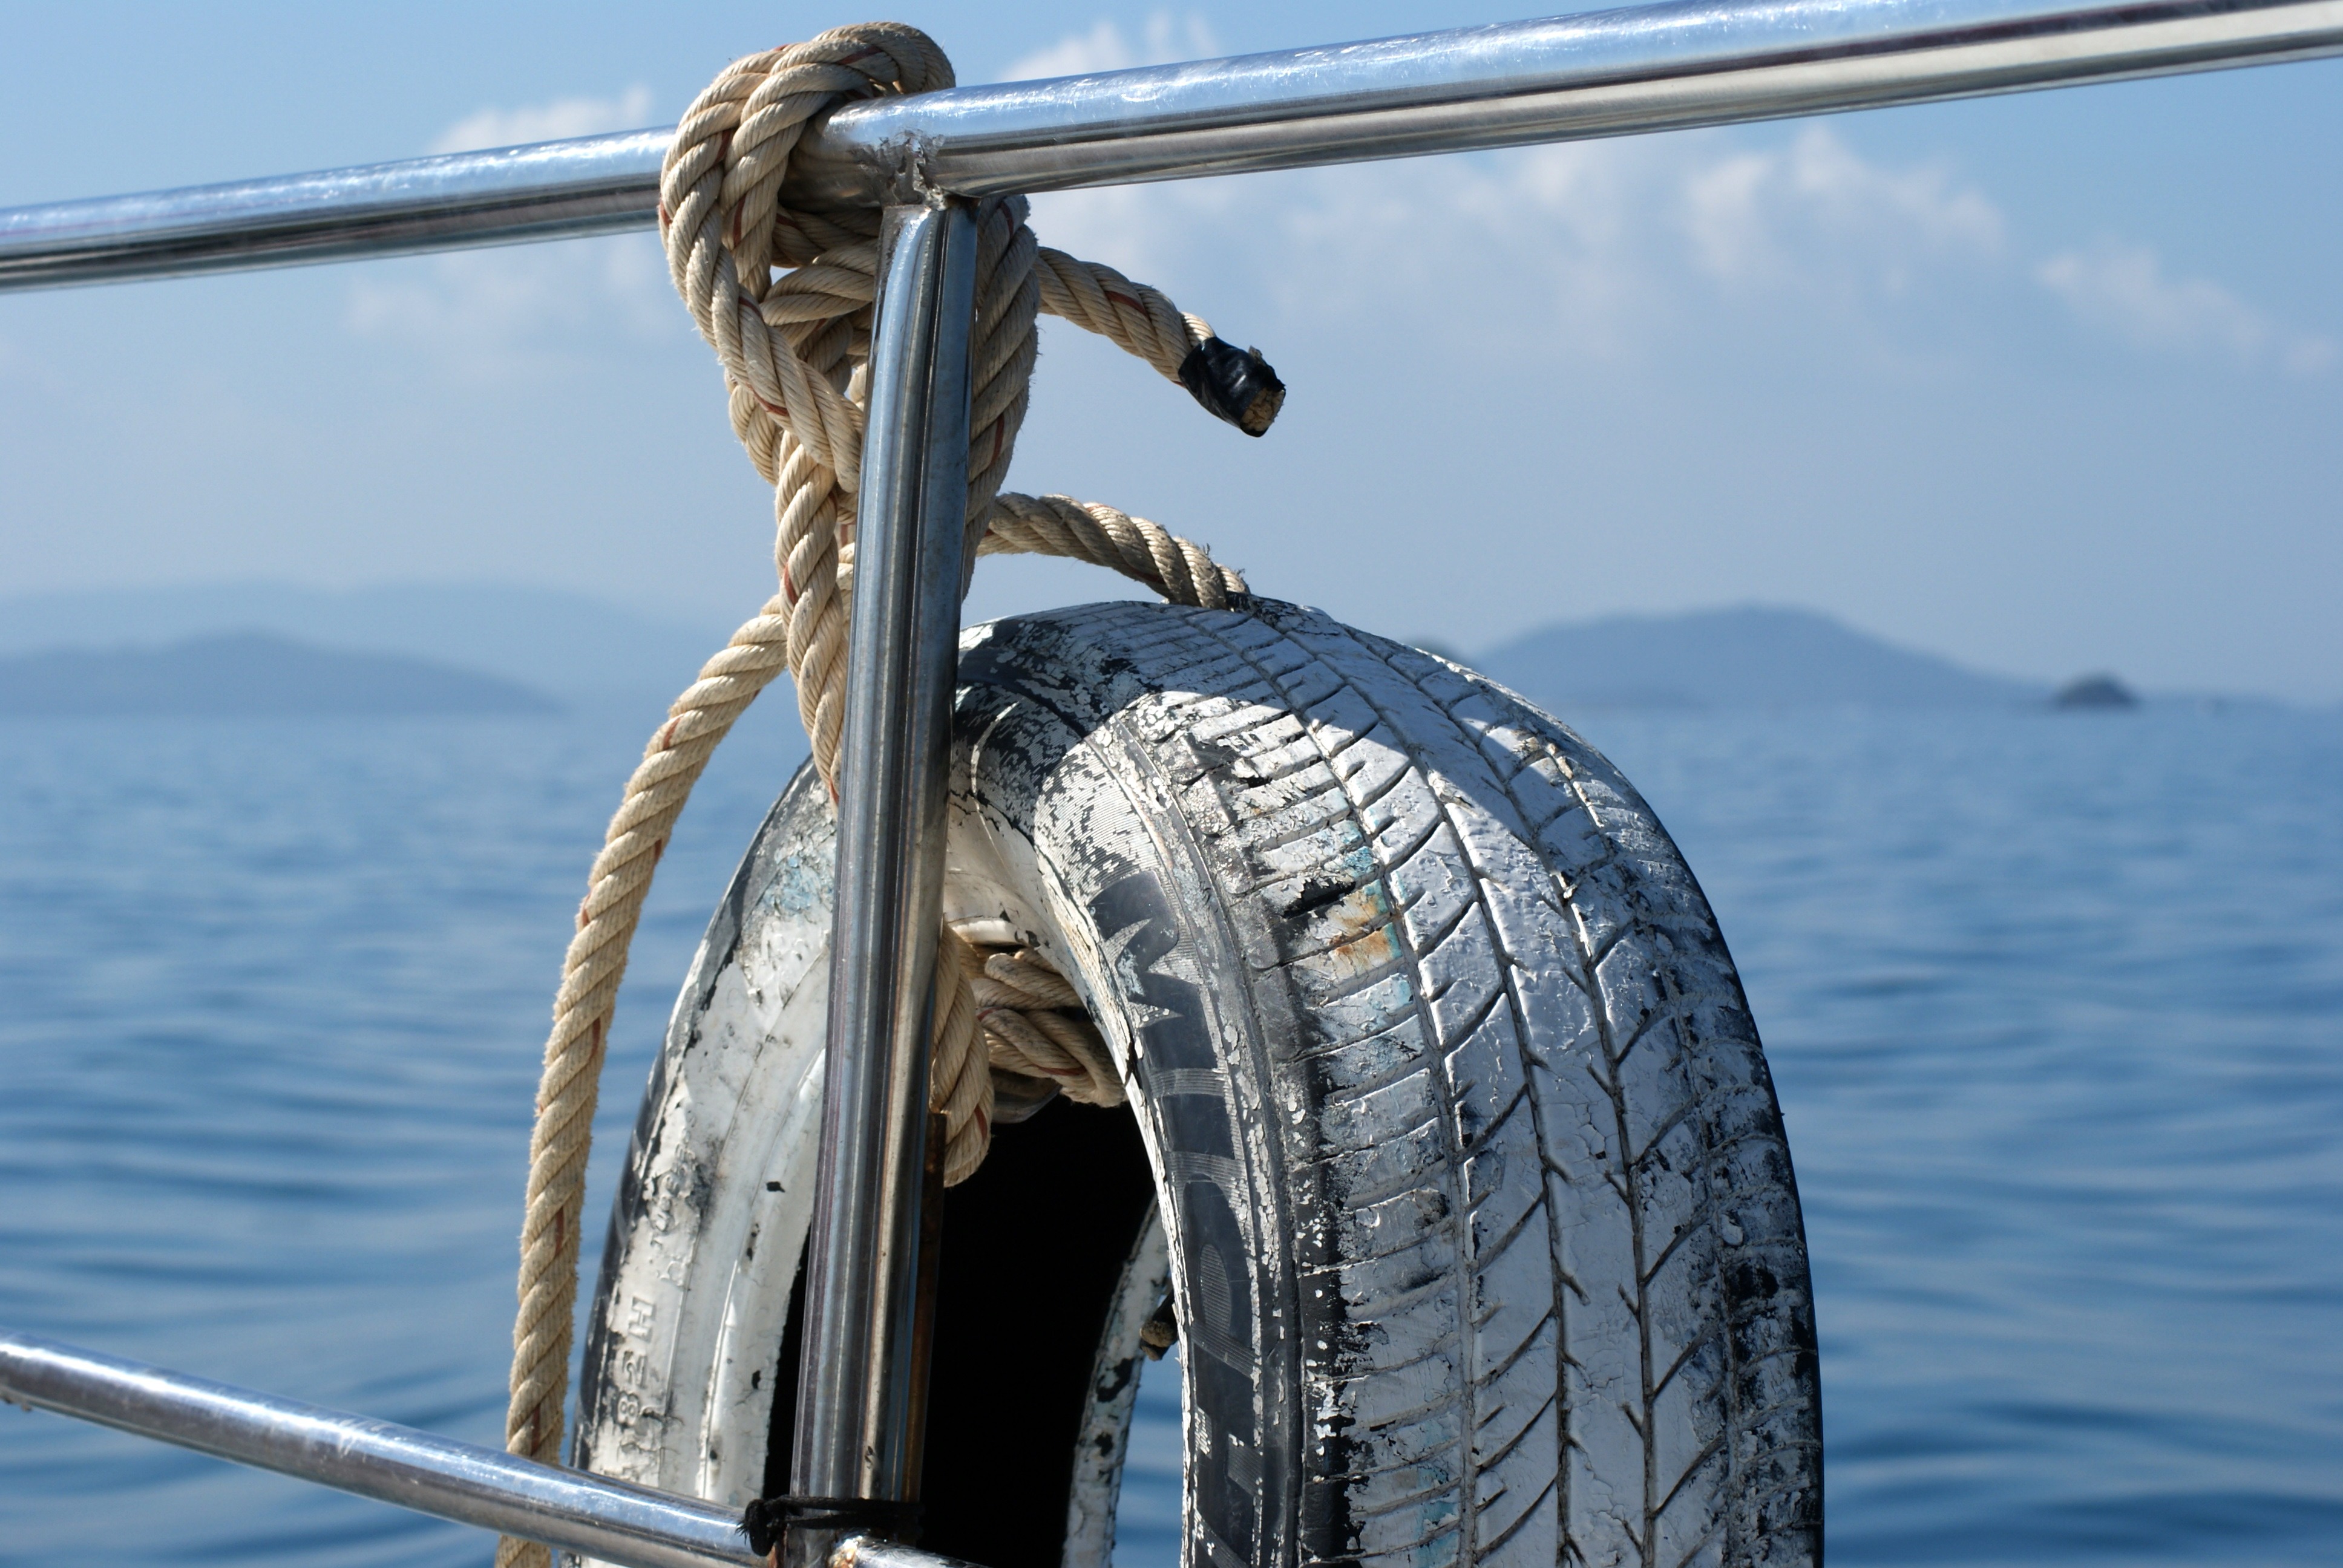
sea, water, wing, boat, wheel, ship, vehicle, mast, metal, blue, tire, boating, watercraft, mature